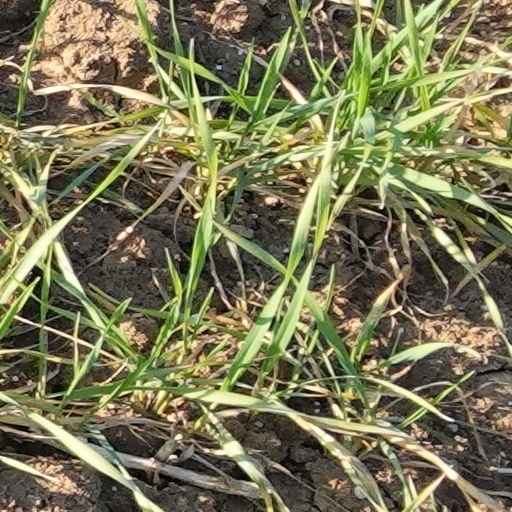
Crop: wheat